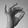
ASL letter: F